Ordnance QF 6-pounder

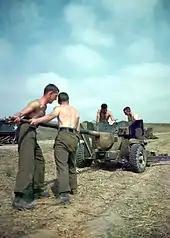
A Canadian gun crew performing maintenance on the bore of their 6-pounder

Limitations of the existing 2-pounders were apparent even as the gun entered service and an effort was made to replace it with a much more capable weapon starting as early as 1938. The Woolwich Arsenal was entrusted with the development of a new gun with a calibre of 57 mm. Guns of this calibre had been employed by the Royal Navy from the late 19th century and manufacturing equipment was available. The gun design was complete by 1940 but the carriage design took until 1941. The production was further delayed by the defeat in the Battle of France. The loss of equipment – most of the heavy equipment of the British Expeditionary Force (BEF) was left behind in France during Operation Dynamo – and the prospect of a German invasion made re-equipping the army with anti-tank weapons an urgent task, so a decision was made to carry on the production of the 2-pounder, avoiding the period of adaptation to production and also of re-training and acclimatisation with the new weapon. It was estimated that 100 6-pounders would displace the production of 600 2-pounders.